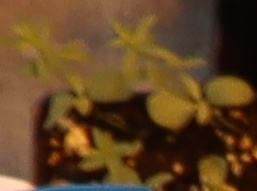
Label: Flax